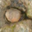
Label: cra